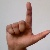
The image shows a hand gesture representing the letter 'L' in Indian Sign Language.